Dan Schulman

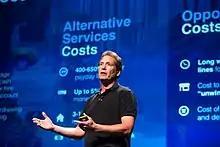
Schulman in 2013

Daniel H. Schulman (born January 19, 1958) is an American former business executive. He is the former president and CEO of PayPal, and before that group president of enterprise growth at American Express. Schulman was responsible for American Express' global strategy to expand alternative mobile and online payment services, form new partnerships, and build revenue streams beyond the traditional card and travel businesses. Earlier, he was president of Sprint's prepaid group and the founding CEO of Virgin Mobile.